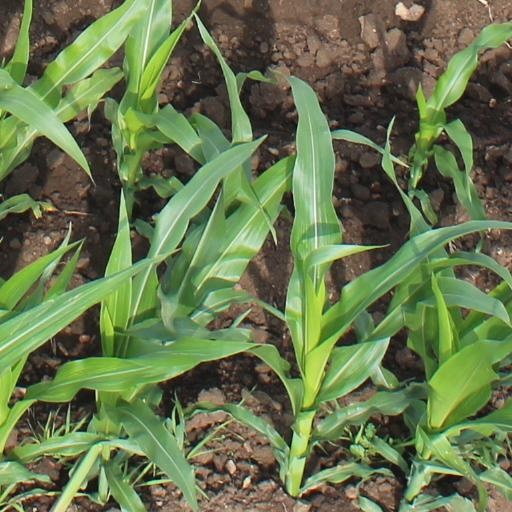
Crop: maize; corn